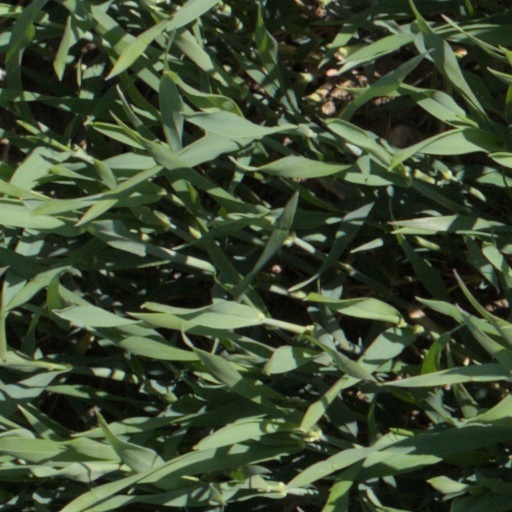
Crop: wheat